The Insatiable Moon

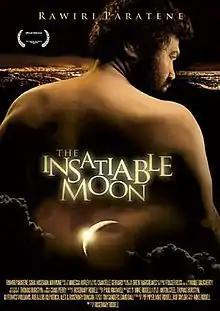
Theatrical release poster

The Insatiable Moon is a 2010 New Zealand drama film, based on a 1997 novel of the same name by Mike Riddell, who also wrote the screenplay. The film was directed by Rosemary Riddell, and stars Rawiri Paratene in the leading role as Arthur, self-proclaimed second son of God. Arthur sets off on a mission to find the 'Queen of Heaven', and finds her in Margaret (Sara Wiseman), just as the community boarding house he calls home faces threat.